Serotonin

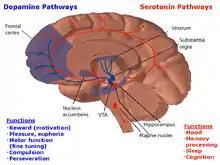
Serotonin system, contrasted with the dopamine system

The neurons of the raphe nuclei are the principal source of 5-HT release in the brain. There are nine raphe nuclei, designated B1–B9, which contain the majority of serotonin-containing neurons (some scientists chose to group the "nuclei raphes lineares" into one nucleus), all of which are located along the midline of the brainstem, and centered on the reticular formation. Axons from the neurons of the raphe nuclei form a neurotransmitter system reaching almost every part of the central nervous system. Axons of neurons in the lower raphe nuclei terminate in the cerebellum and spinal cord, while the axons of the higher nuclei spread out in the entire brain.